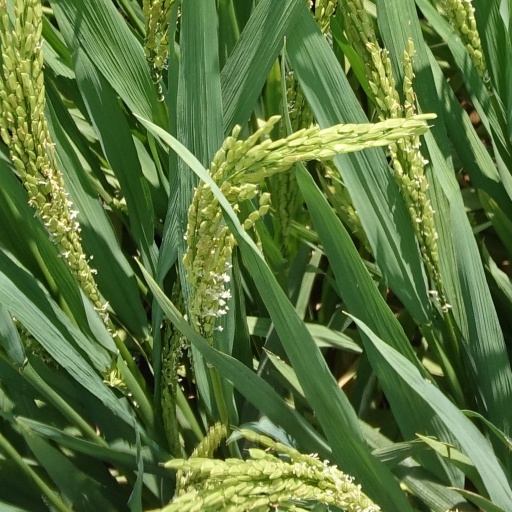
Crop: rice